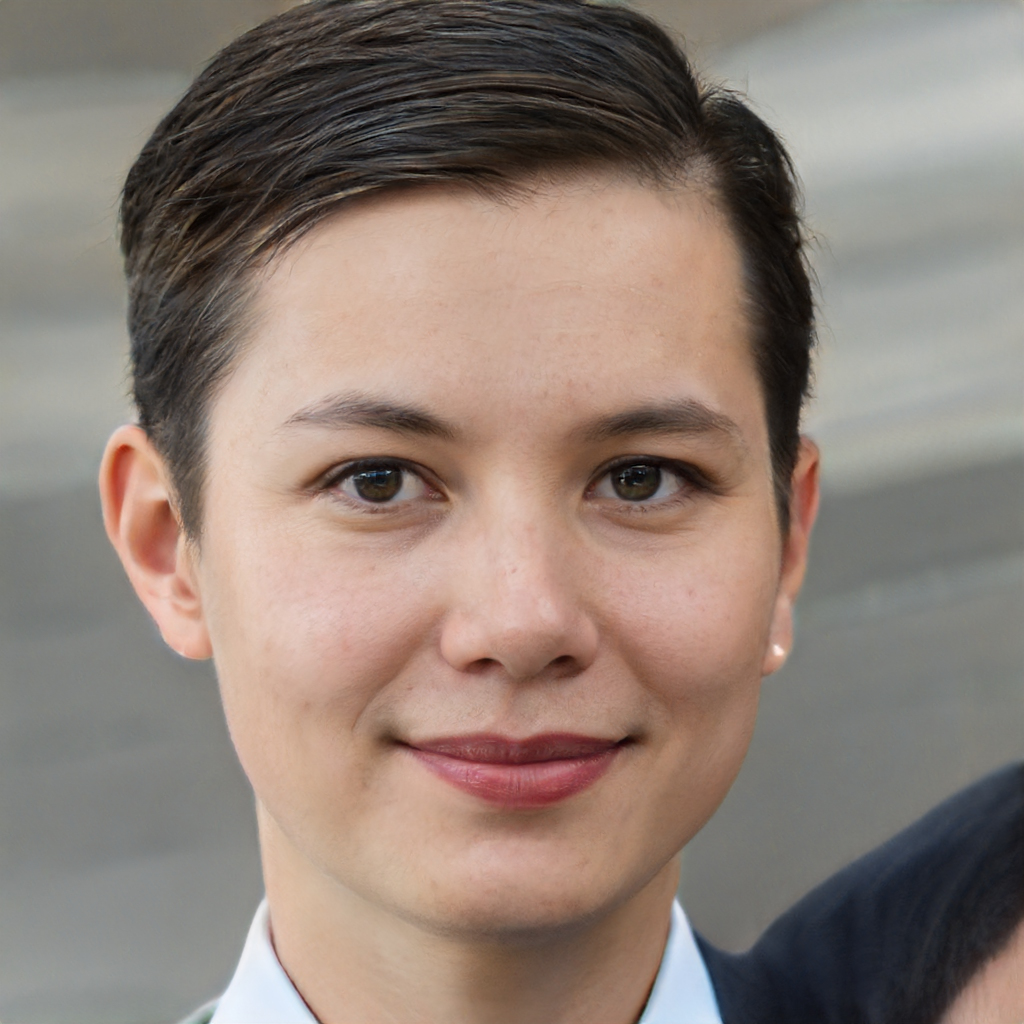
Gender: Female